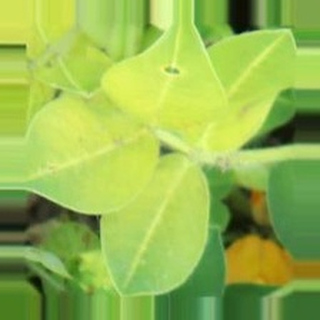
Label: groundnut_nutrition_deficiency